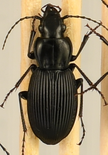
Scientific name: Pterostichus lachrymosus
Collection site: Mountain Lake Biological Station NEON (MLBS), plot MLBS_010